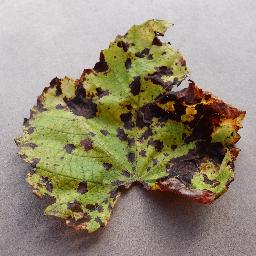
Label: Grape___Leaf_blight_(Isariopsis_Leaf_Spot)